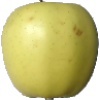
Label: Apple Golden 2